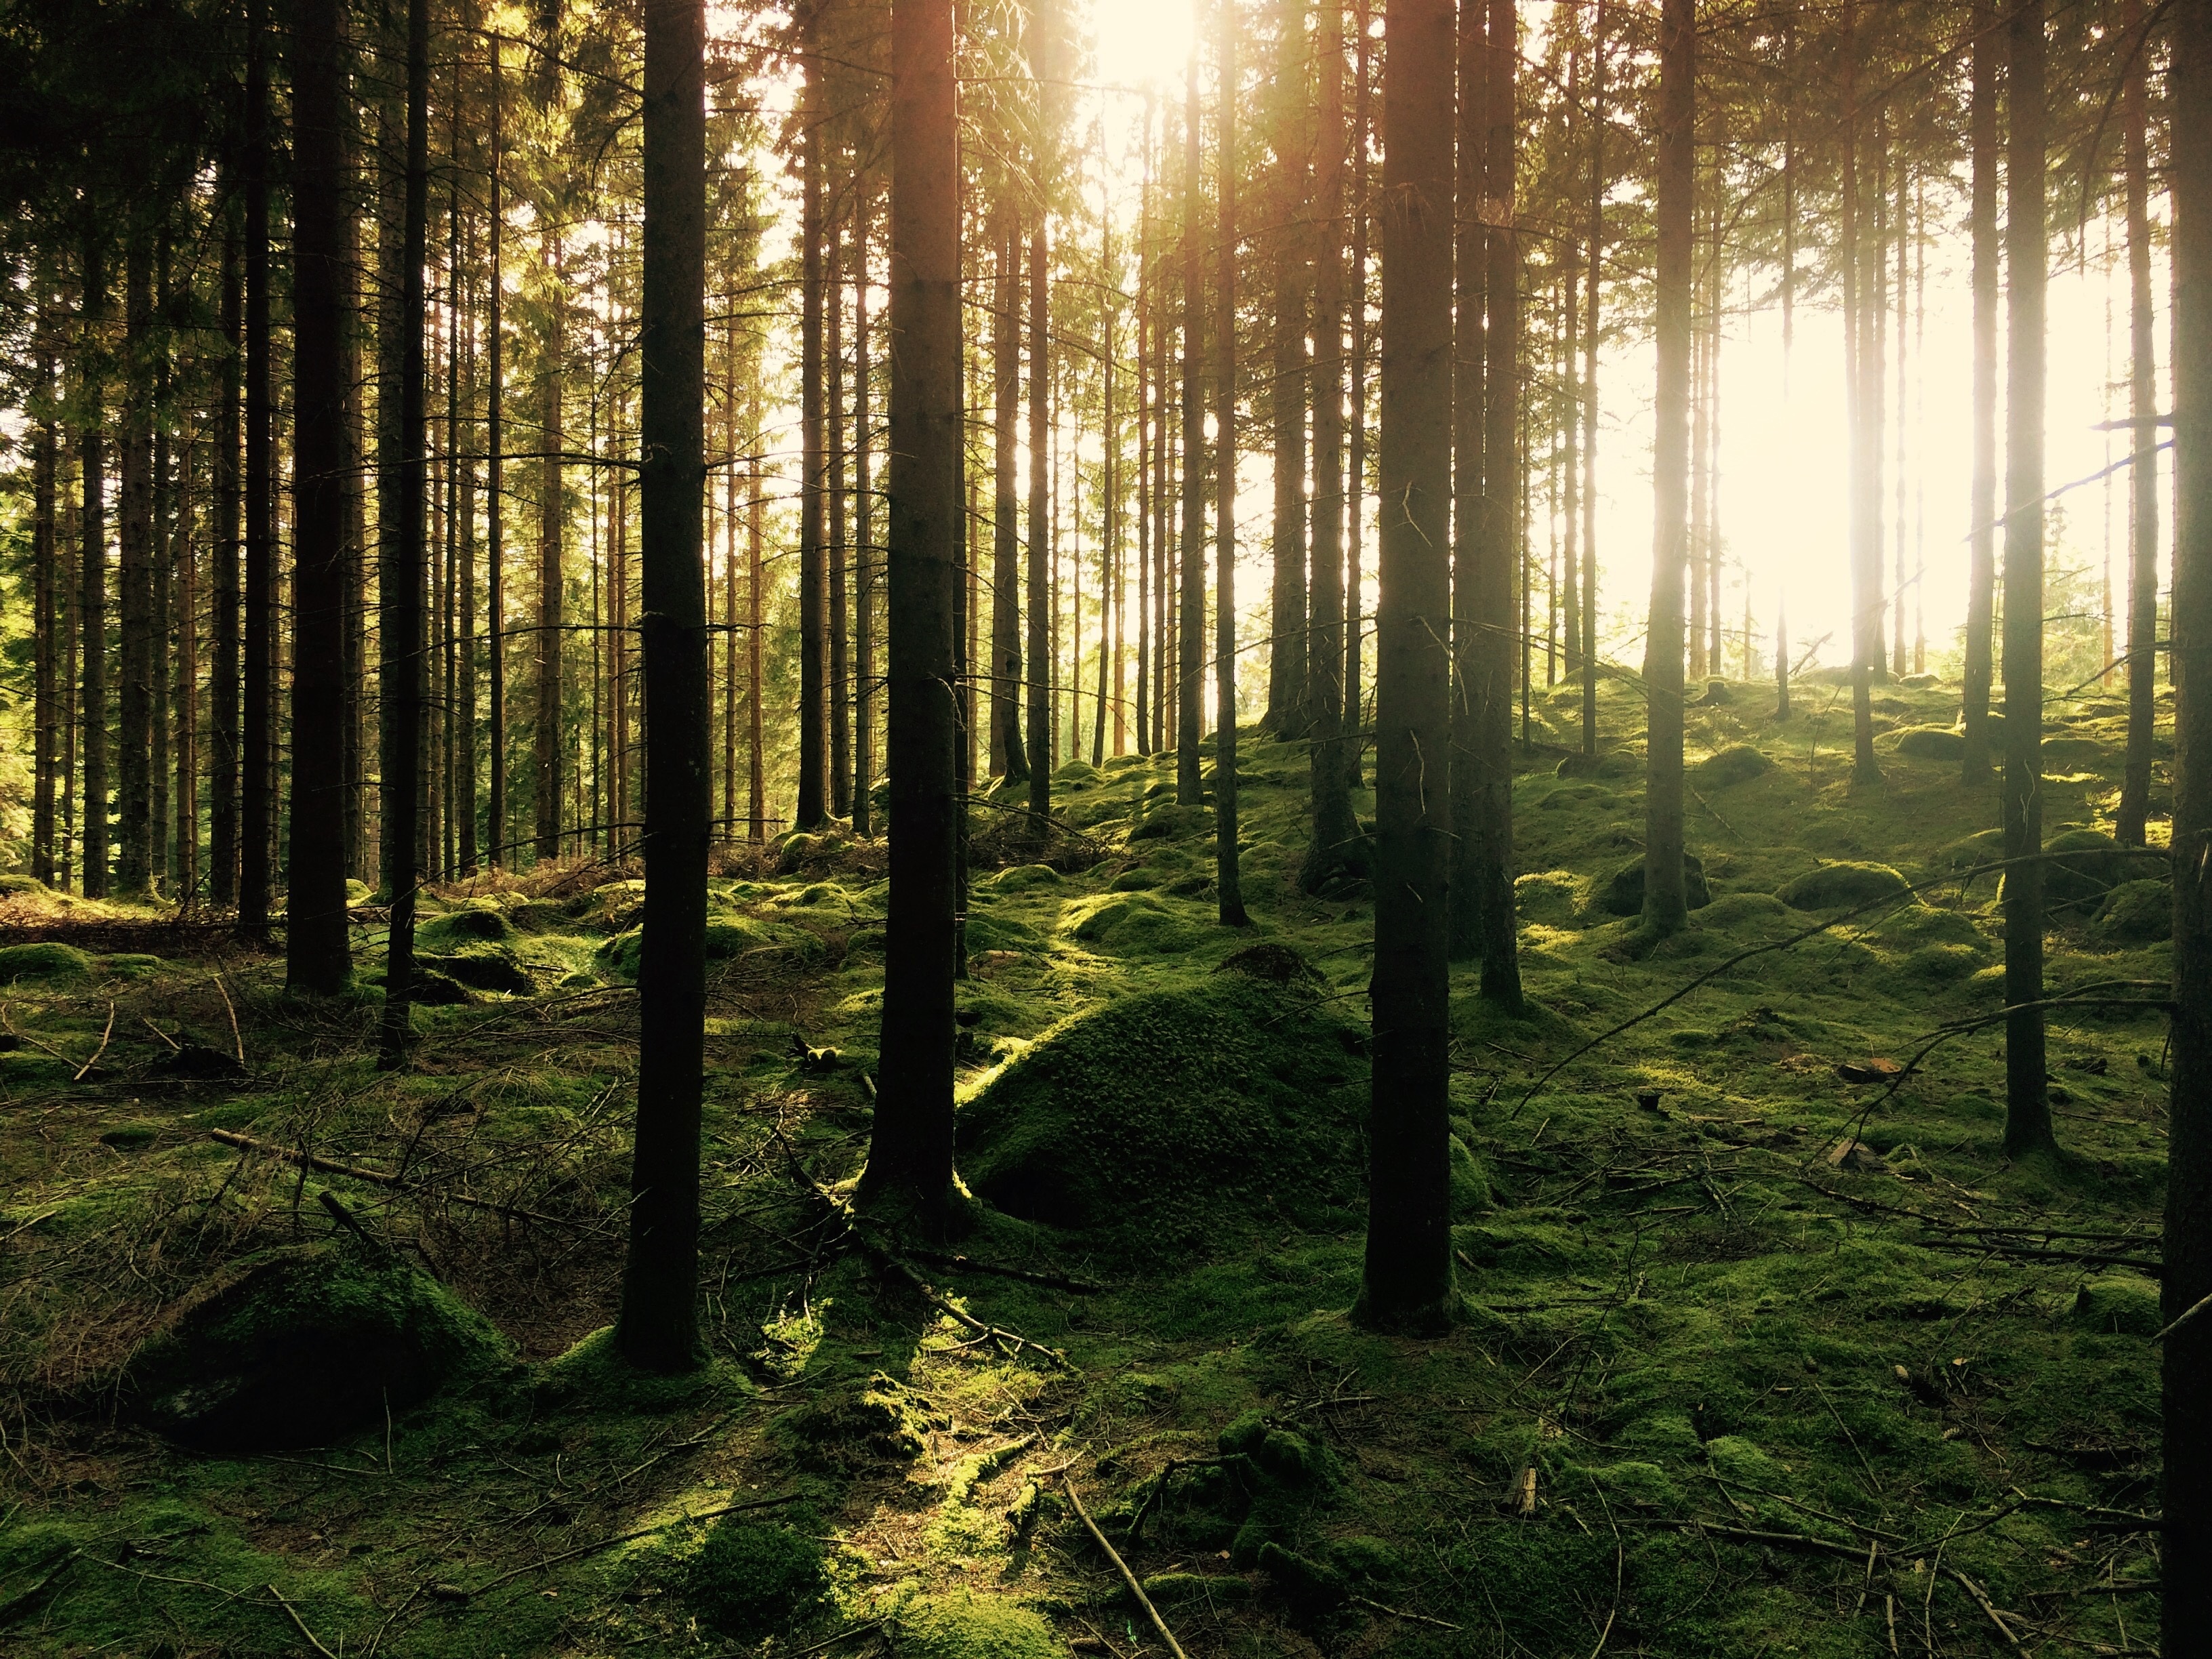
tree, nature, forest, wilderness, branch, plant, sun, sunlight, morning, leaf, green, autumn, trees, woods, spruce, vegetation, branches, deciduous, grove, woodland, habitat, ecosystem, biome, old growth forest, natural environment, geographical feature, atmospheric phenomenon, woody plant, temperate broadleaf and mixed forest, temperate coniferous forest